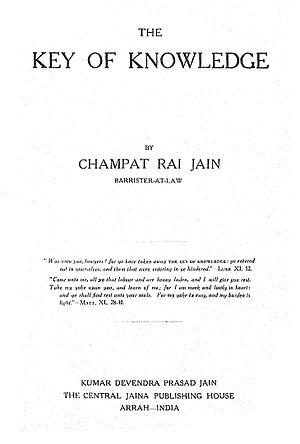
Champat Rai Jaïn, né le 6 août 1867 à Delhi et mort le 2 juin 1942 à Karachi, est écrivain jaïn apologétique, érudit en religion comparée, barrister et orateur.